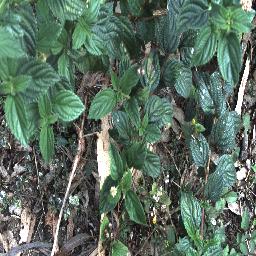
Label: lantana